Xandee

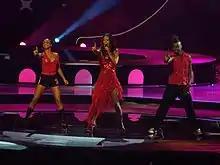
Xandee (center) during the Eurovision Song Contest 2004

Xandee is a stage name of Sandy Boets (born 18 December 1978 in Tienen), Flemish singer who represented Belgium at the Eurovision Song Contest 2004.